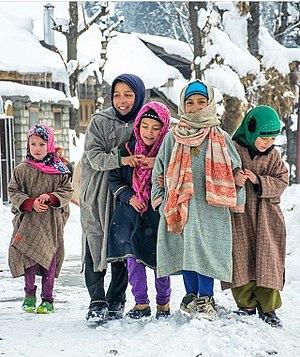
Les Cachemiris sont un groupe ethnolinguistique originaire de la région de la vallée du Cachemire, dans l'État indien du Jammu-et-Cachemire. La langue des Cachemiris est le cachemiri, une langue indo-aryenne issu des langues dardes. La majorité des Cachemiris vivent dans la vallée du Cachemire — considéré comme le Cachemire stricto sensu n'incluant pas la région de l'ancien État princier du Jammu-et-Cachemire.
Le costume traditionnel pour les hommes et les femmes au Cachemire est le phéran ou phiran et le potsh. Le phéran et le potsh se composent de deux blouses superposées, le potsh étant le vêtement par dessous. Le phéran traditionnel et le potsh s'étendent jusqu'aux pieds, ce qui a été populaire jusqu'à la fin du XIXᵉ siècle. Cependant, une variante relativement moderne du phéran s'étend jusqu'au-dessous des genoux, et est porté avec un suthan à l'intérieur semblable aux costumes portés en Afghanistan. Il est facultatif de porter le suthan avec un long phéran, car traditionnellement on ne porte pas de bas de vêtements avec le phéran. Le phéran traditionnel et le potsh n'ont pas de fentes latérales.